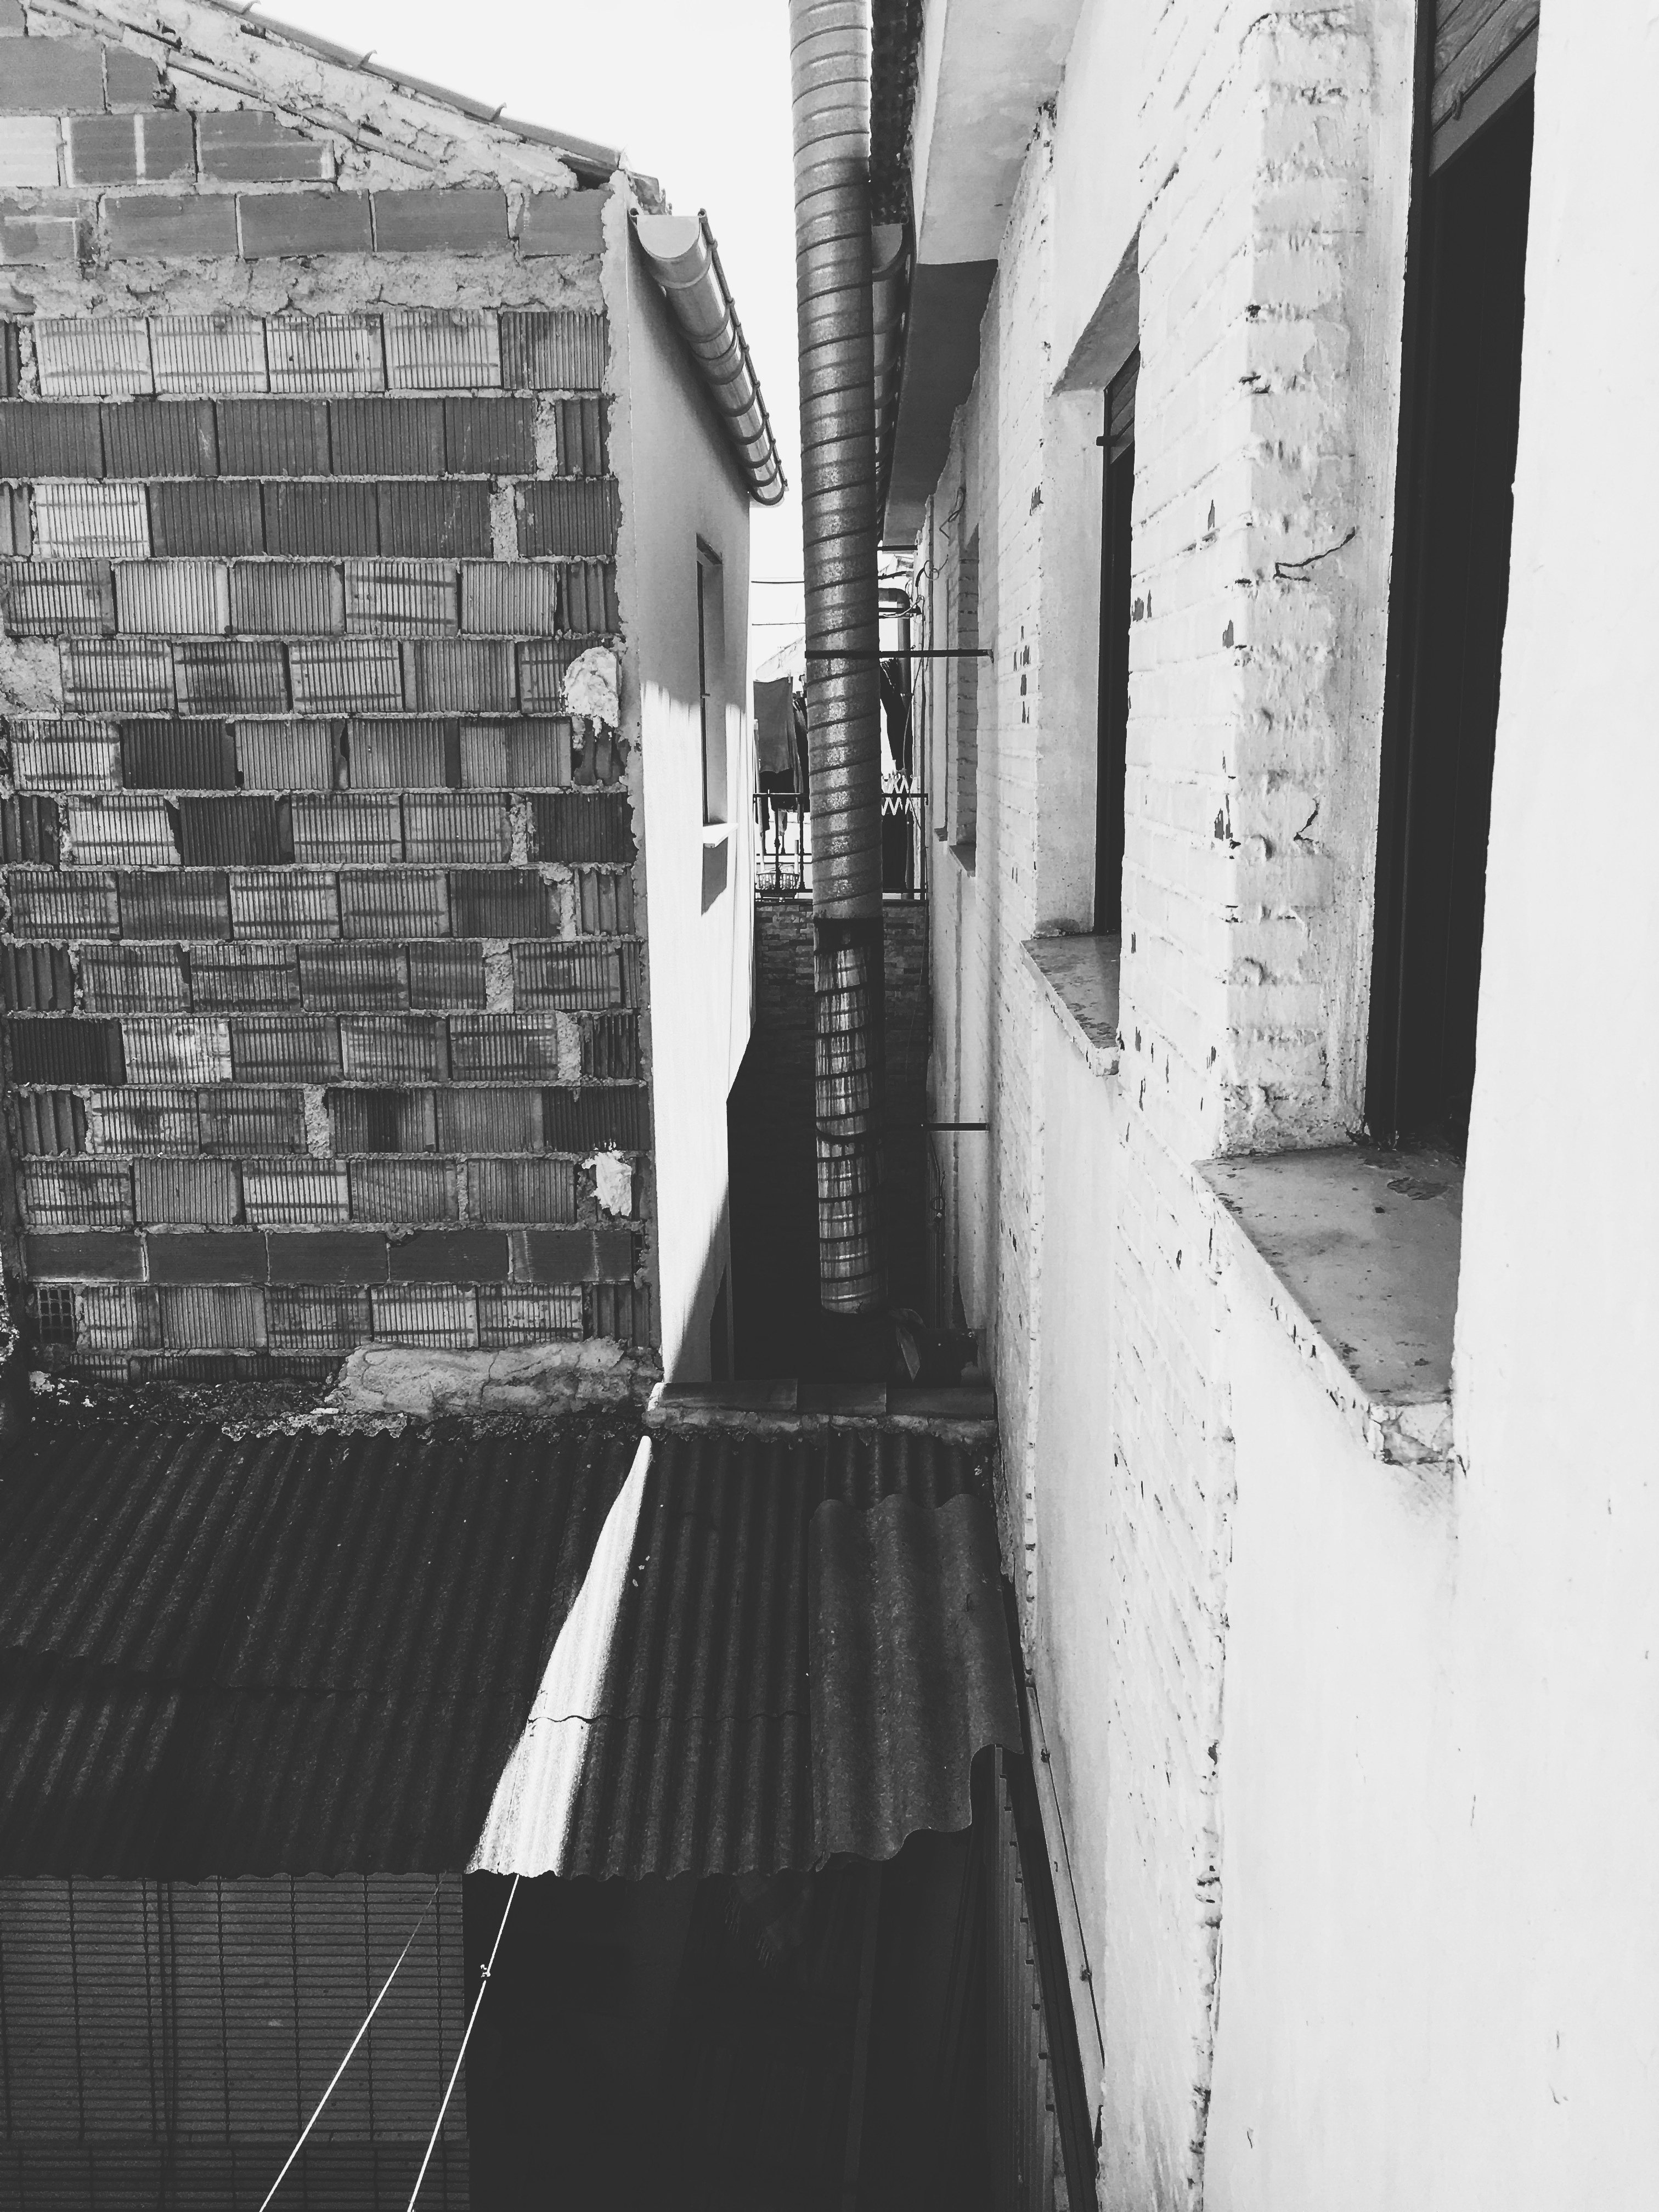
light, black and white, architecture, road, white, street, photography, window, roof, building, alley, city, wall, step, line, vehicle, black, monochrome, concrete, art, infrastructure, photograph, shape, monochrome photography